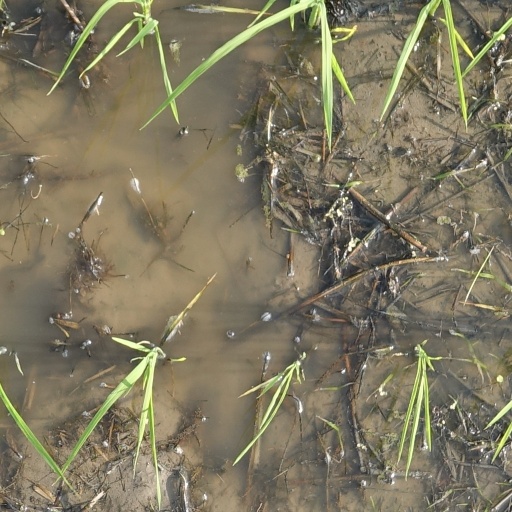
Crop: rice